UN-Habitat Scroll of Honour Award

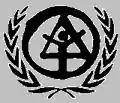
UN-Habitat Scroll of Honor Award

The UN-Habitat Scroll of Honour Award was created by the United Nations Centre for Human Settlements (UNCHS) in 1989 to encourage and recognize the countries, governments, organizations, and individuals who have made great contributions to the development of housing. It is the most prestigious human settlements award in the world by the United Nations, given by the United Nations Human Settlements Programme (UN-Habitat), and has recognized 192 initiatives since its launch in 1989.